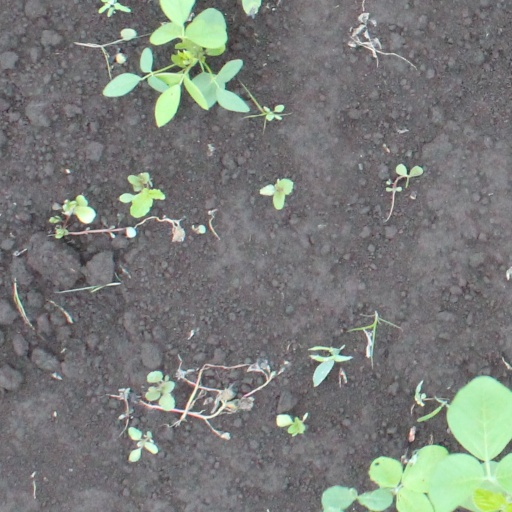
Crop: soybean